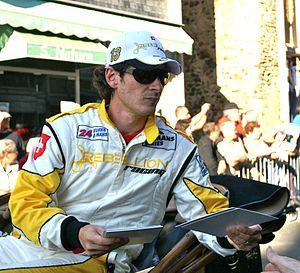
Andrea Belicchi, né le 18 décembre 1976 à Parme, est un pilote automobile italien engagé en Porsche Supercup et en Le Mans Series au sein de l'écurie de l'écurie Rebellion Racing.